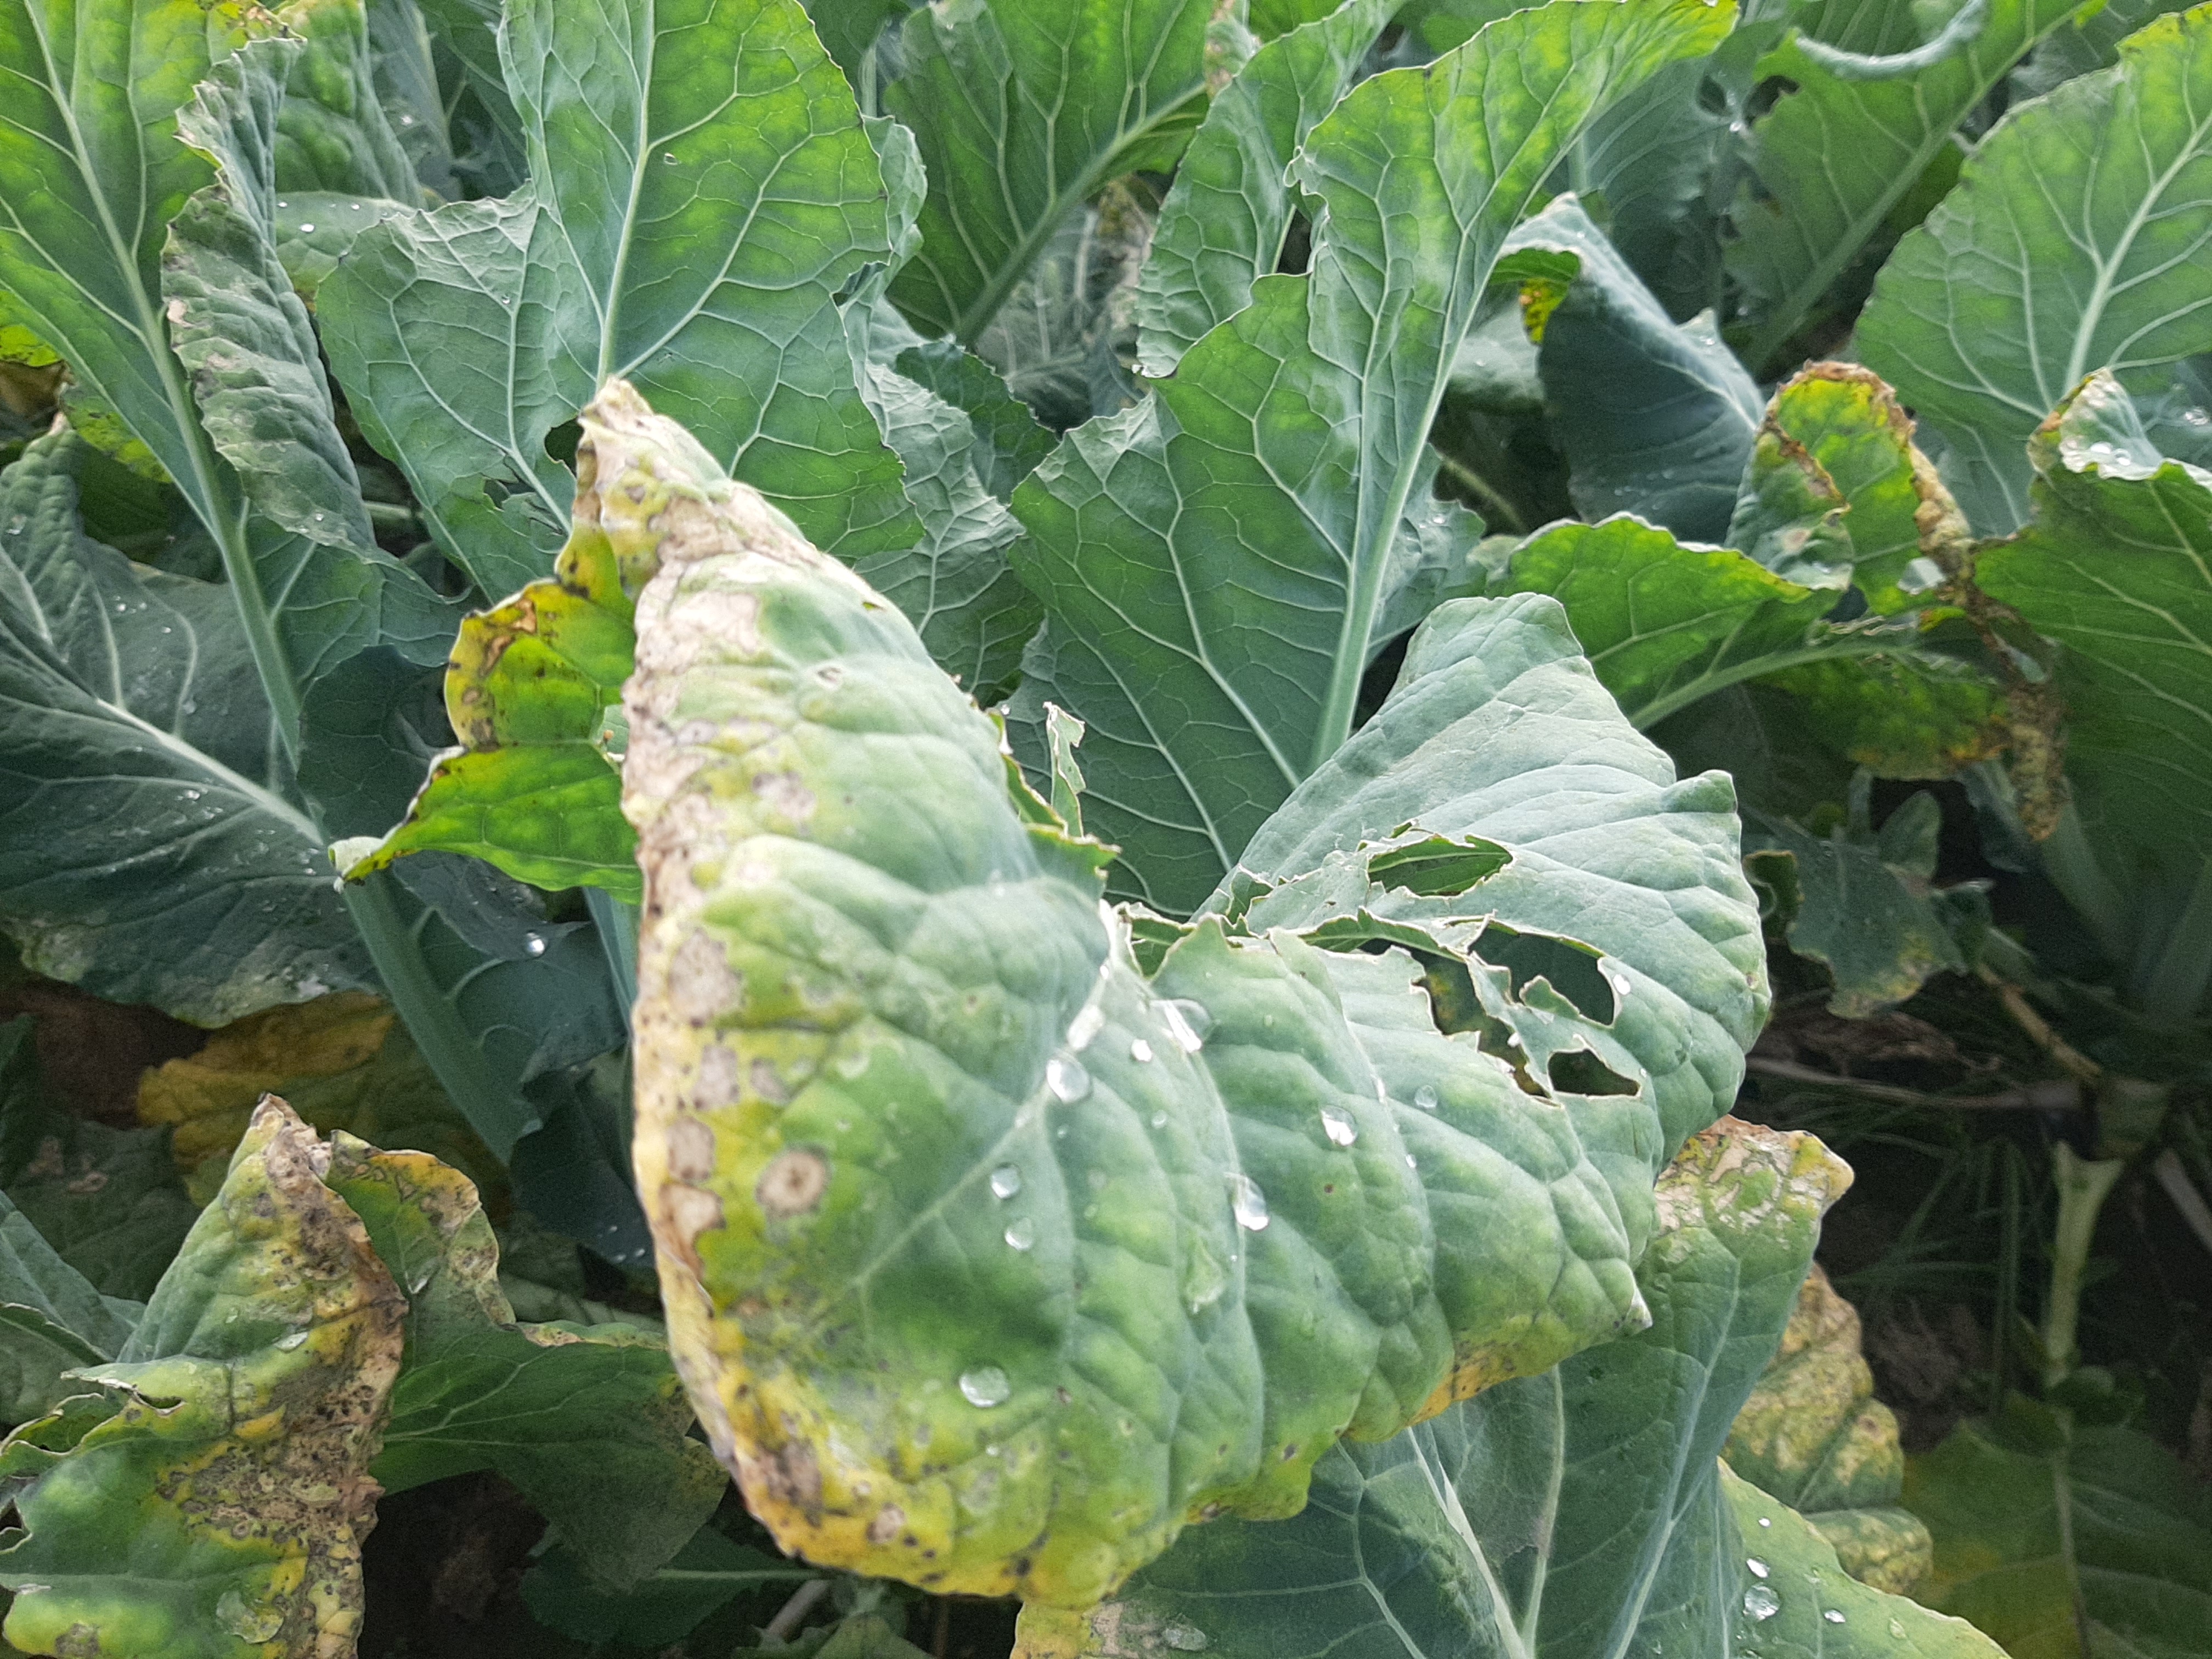
Label: Black Rot